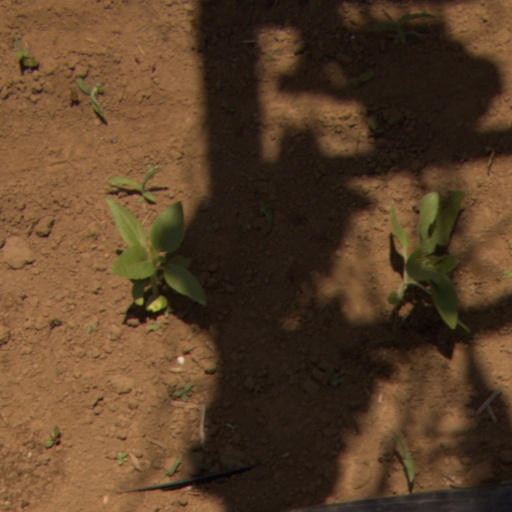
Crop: Jerusalem artichoke